Final Fantasy III (2006 video game)

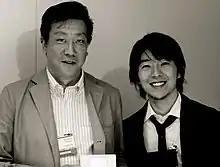
Hiromichi Tanaka and Tomoya Asano

The remake was produced by Tomoya Asano and co-developed by Square Enix and Matrix Software. Ryosuke Aiba ("Final Fantasy XI") served as art director, and Akihiko Yoshida ("Final Fantasy XII") redesigned the original characters for use in 3D, and designed the look of the new playable characters. The formerly generic and nameless party characters were replaced with more concrete characters with new personalities and background stories, and additional scenes were added to develop their individuality. The main storyline however was not altered significantly. Along with these four, additional characters (called "sub-characters") also join the party temporarily, like in the original. Unlike the original, however, these characters may randomly participate in battle.